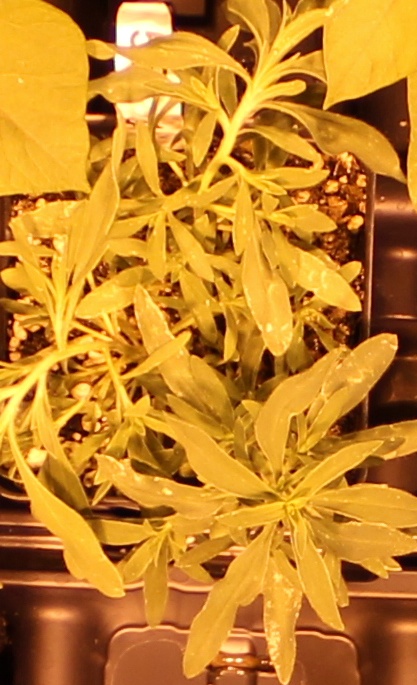
Label: Kochia